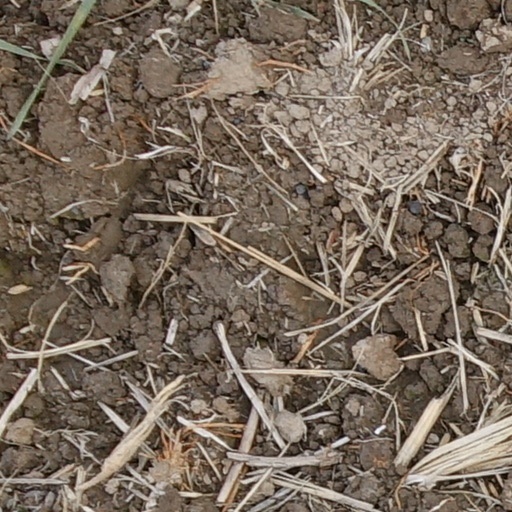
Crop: wheat